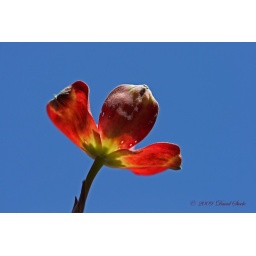
I caught this single pink dogwood bloom against the beautiful blue sky at the Huntsville Botanical Garden.